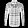
Label: Shirt